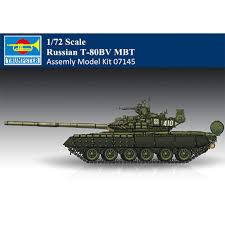
Label: T-80